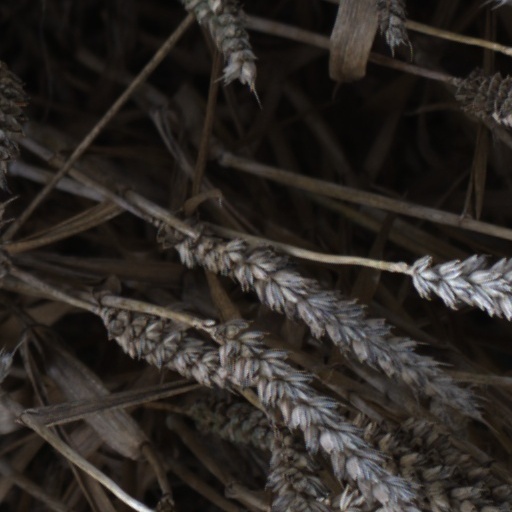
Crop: wheat